Department of Computer Science of TU Darmstadt

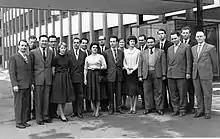
Staff of the Institute for Practical Mathematics (1960)

In 1928, Alwin Walther was appointed professor of mathematics at the Technische Hochschule Darmstadt. Walther established the Institute for Practical Mathematics (IPM) there, which was part of the Department of Mathematics and Natural Sciences. In Germany, the beginnings of computer science go back to this institute. The institute was concerned with automating computing using mechanical and electromechanical devices and developing machines that could be used to solve mathematical problems. One of the earliest results was the System Darmstadt slide rule, which was widely used in mechanical engineering. Another development was an electromechanical integration system. After the Second World War, the institute concentrated increasingly on the development of electronic computer systems. Due to the reputation that TH Darmstadt had at that time in automatic computation research, the first congress on the subject of computer science (electronic calculators and information processing) held in German-speaking countries with international participation took place at TH Darmstadt in October 1955. The Darmstadt Electronic Calculator (DERA), which was completed in 1959, was created with the help of the German Research Foundation (DFG). At that time, the computer capacity was unique in Europe. Two decades before the invention of programming languages, algorithms were tested on the computing station and successfully used to process problems from industry. In 1956, the first students at DERA were able to deal with the problems of automatic calculating machines. At the same time, the first programming lectures and practical courses were offered at TH Darmstadt. In 1957, Walther made sure that TH Darmstadt got an IBM 650, which was the most powerful computer at that time. Thus TH Darmstadt was also the first university in Germany with a mainframe computer. In 1961, in response to Walther's efforts, the German Computer Center (DRZ) was founded in Darmstadt, the first mainframe computer center in Germany with which TH Darmstadt entered into a cooperation to train mathematical-technical assistants.